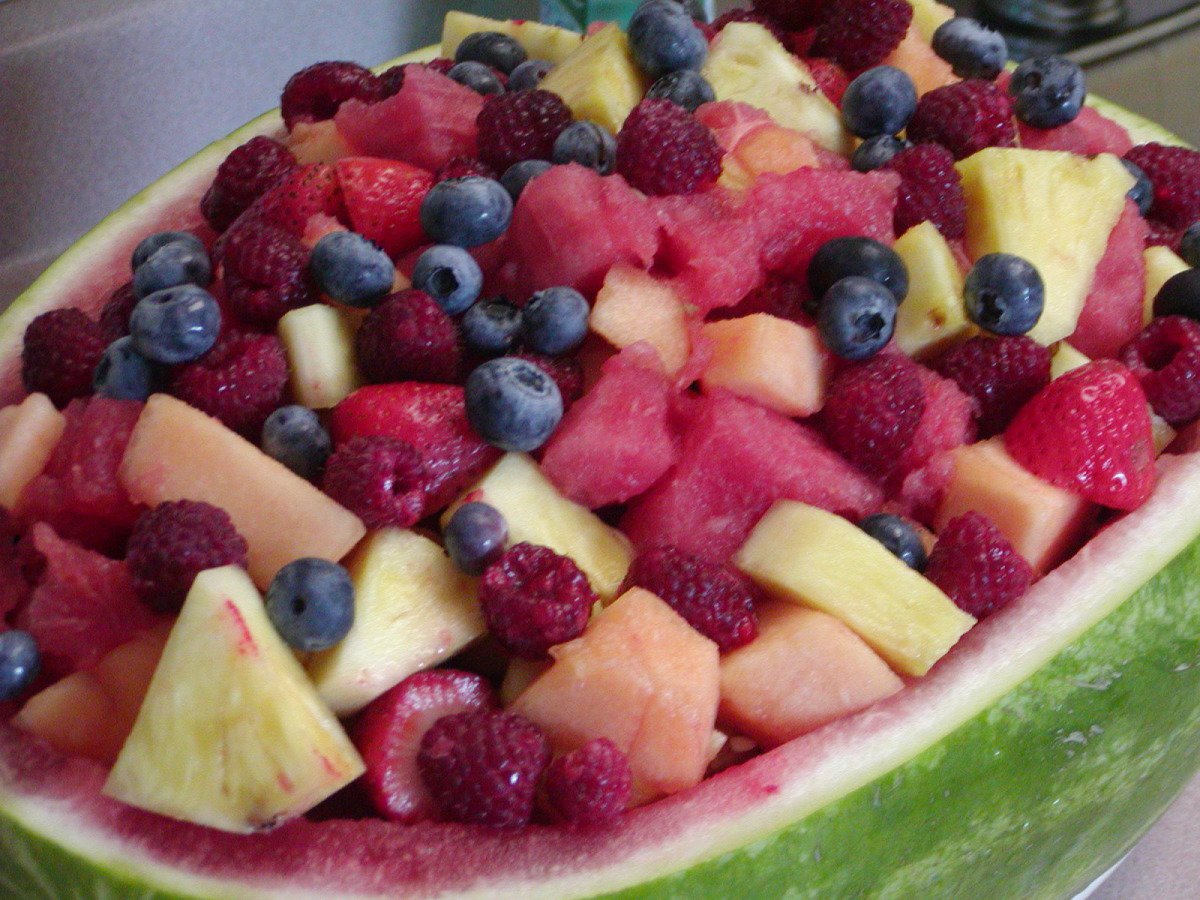
Label: Watermelon